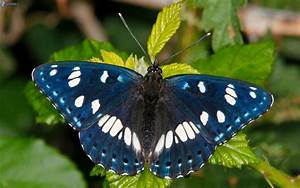
Label: farfalla